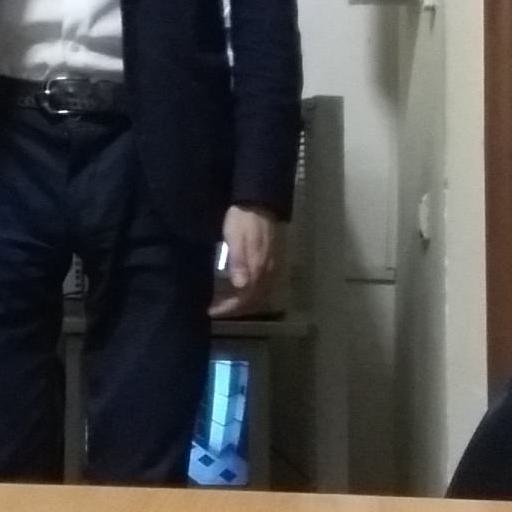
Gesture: no_gesture